Robert Klaasen

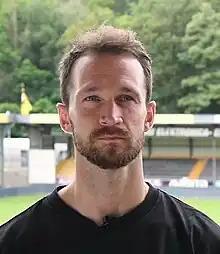
Klaasen in 2022

Robert Klaasen (born 6 September 1993) is a Dutch professional footballer who plays as a midfielder for club MVV. He most notably played for Kortrijk, De Graafschap, Roda JC and VVV-Venlo.